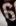
Number: 6